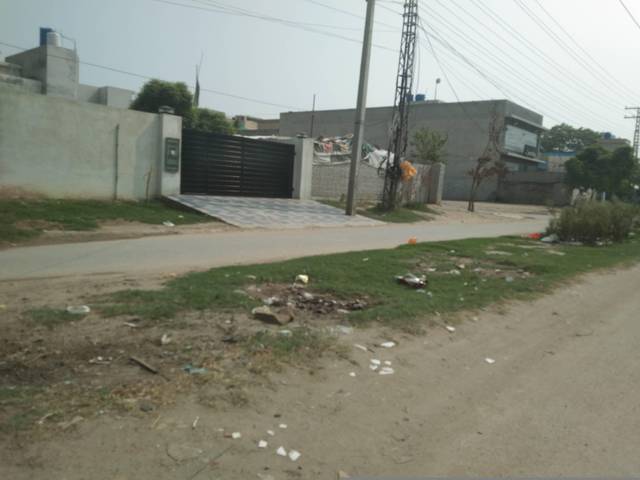
Region: Pakistan
Coordinates: 31.461, 74.273